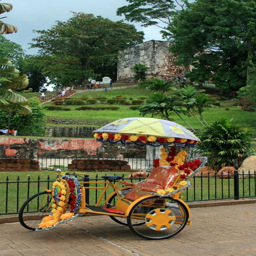
waiting for tourists at the foot